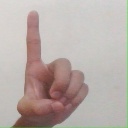
अक्षर: ड